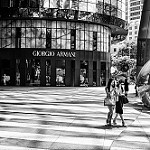
Label: street